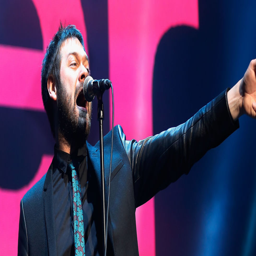
person of artist just manages to dodge a plastic cup on stage .